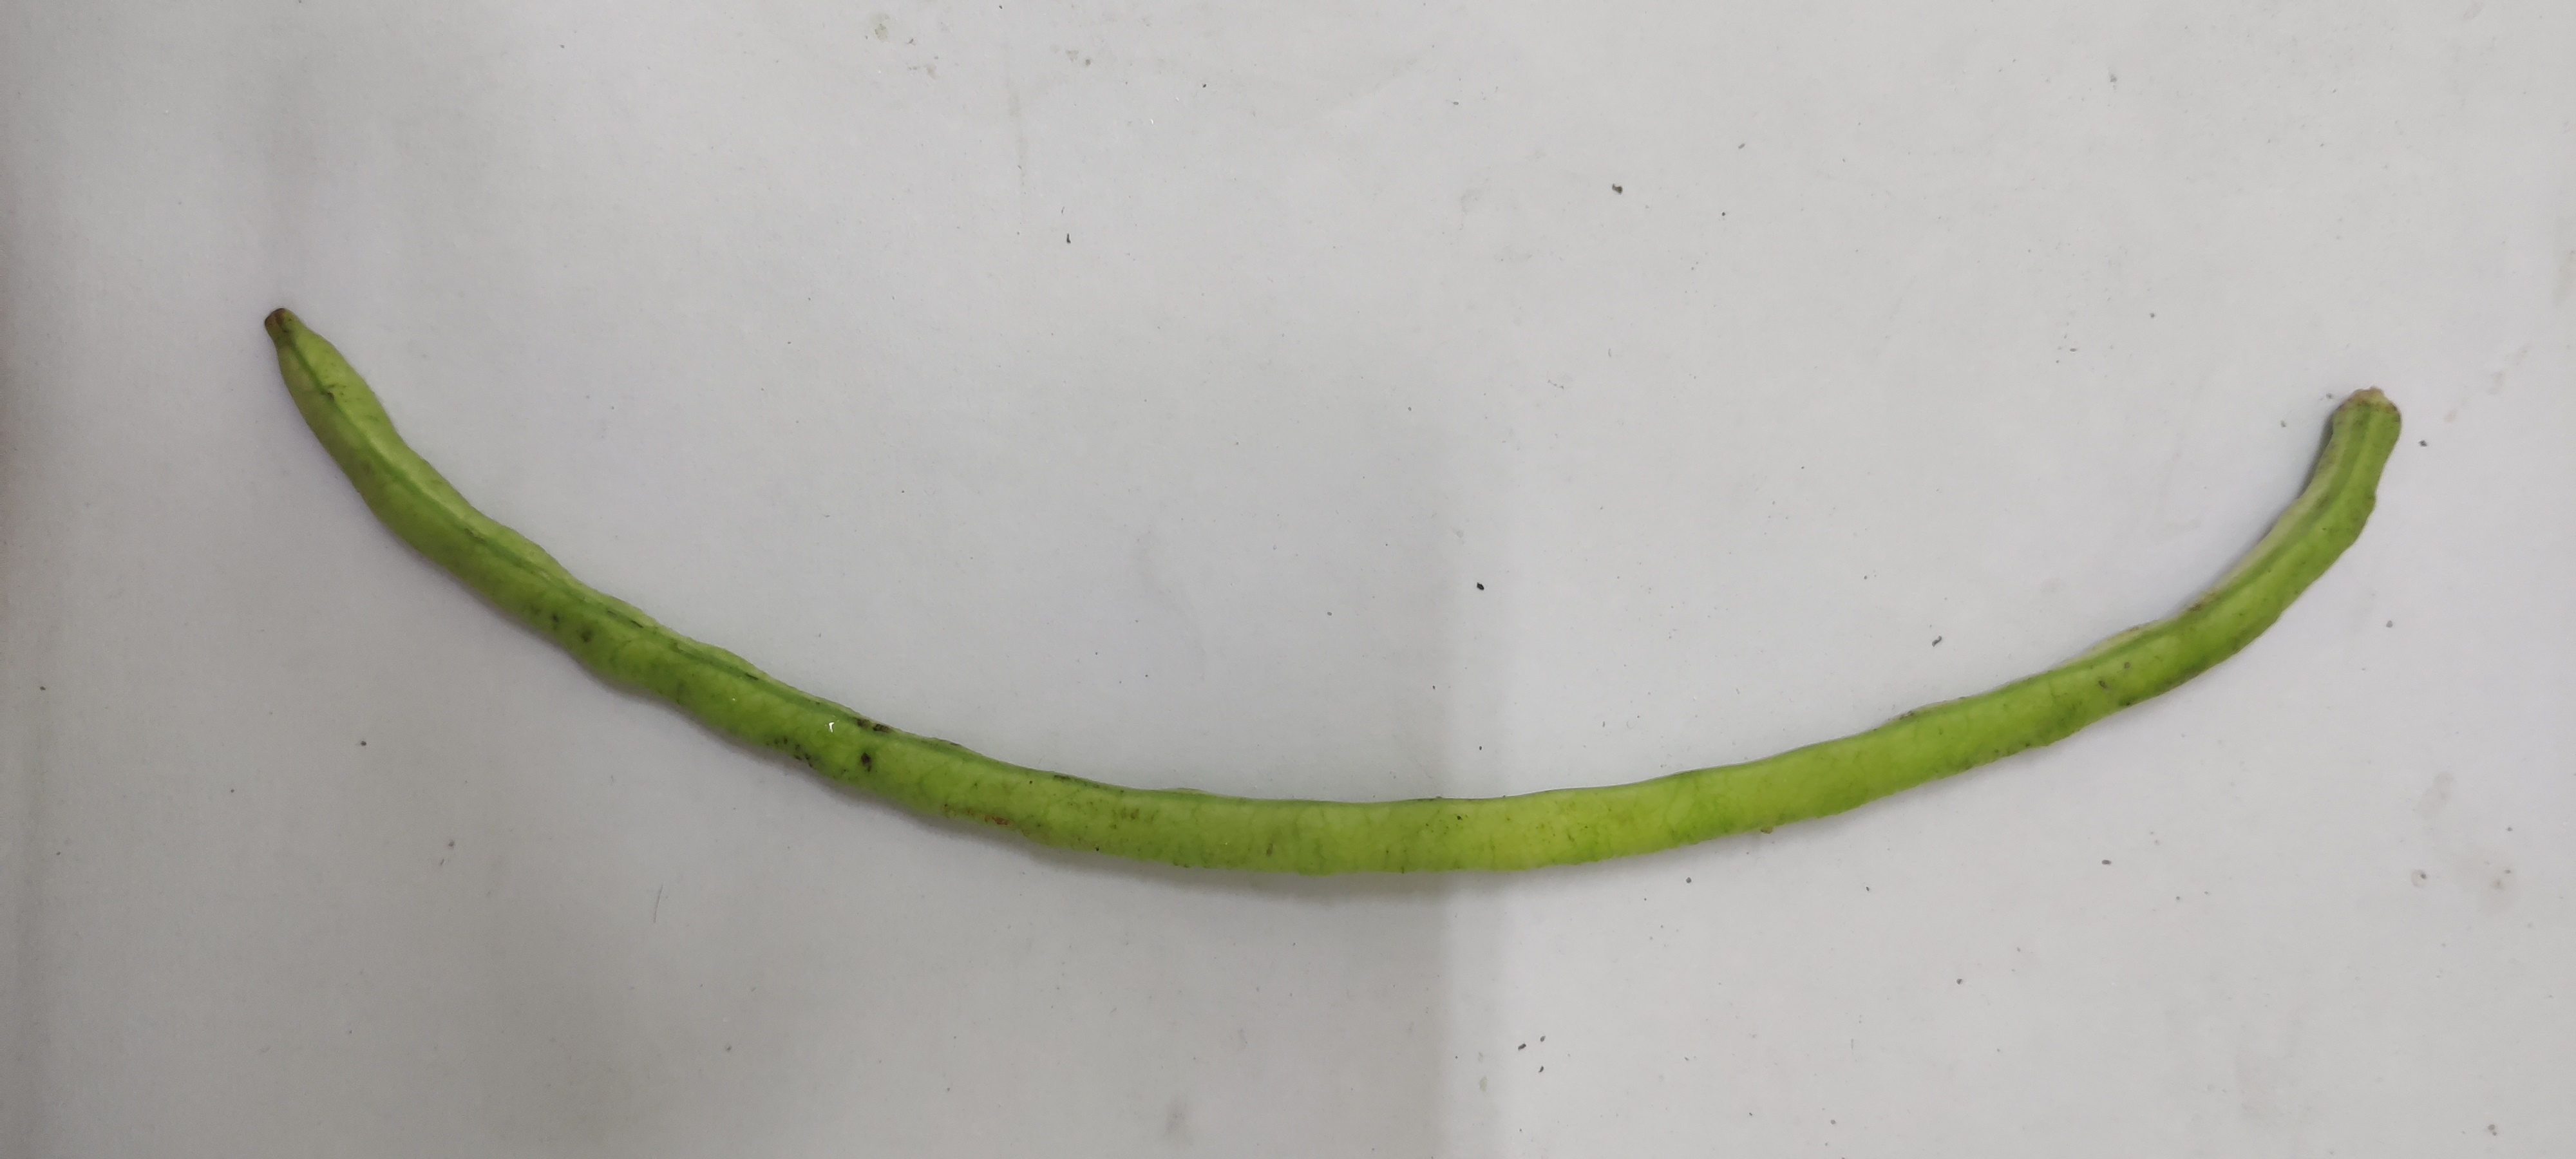
Crop: Cowpea
Condition: Fresh